A. G. Stephen

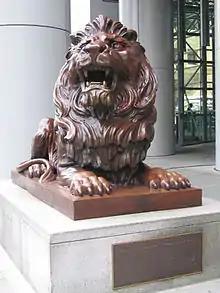
Left Lion Stephen at the HSBC Building in Hong Kong

He also enjoyed many popular wins in Shanghai and Hong Kong as a steward of the Hong Kong Jockey Club with Stephen and Stitt.